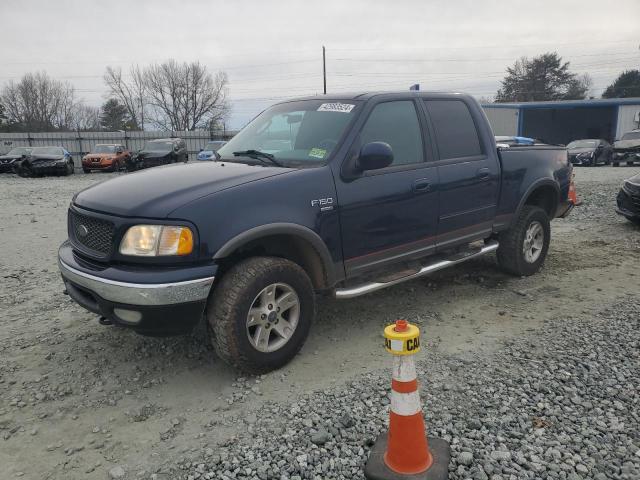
Aucun dommage détecté.
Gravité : aucun